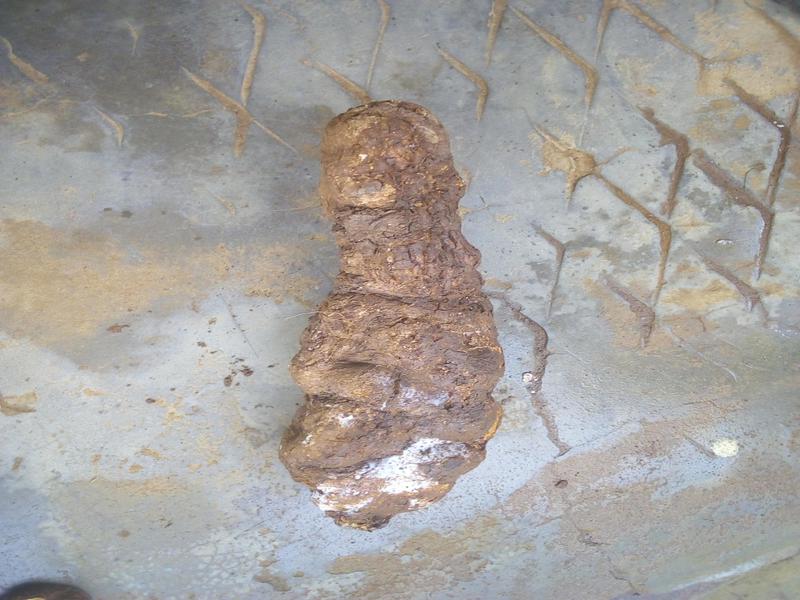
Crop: cassava
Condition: brown_streak_disease